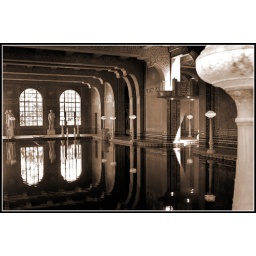
swimming pool in Hearst castle